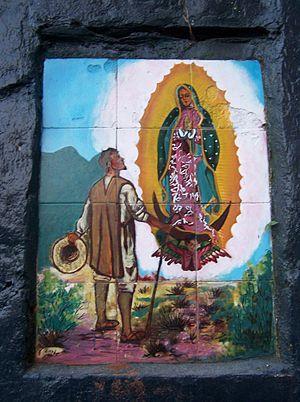
Les apparitions mariales de Notre-Dame de Guadalupe désignent les apparitions de la Vierge qui se seraient produites à Mexico en 1531, sur la colline de Tepeyac, à l'Indien Juan Diego. La Vierge, qui serait apparue comme une jeune fille métisse vêtue comme une princesse aztèque, aurait demandé à l'Indien de se rendre auprès de l'évêque pour faire construire un lieu de culte sur cette colline. L'évêque, sceptique, aurait demandé un signe. Le 12 décembre 1531, l'évêque aurait reçu deux « signes miraculeux » : des roses d'Espagne cueillies fraîches en plein hiver à Mexico, et l'impression « miraculeuse » de l'image de la Vierge sur la tilma de Juan Diego. Suite à cela, l'évêque aurait reconnu l'authenticité des apparitions.